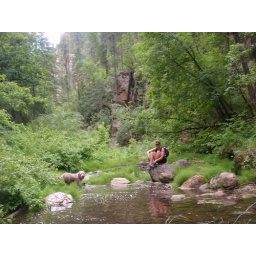
Liz finding rocks in her shoes